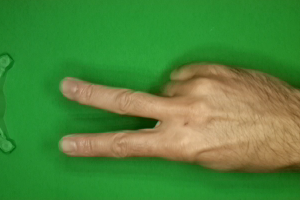
Label: scissors